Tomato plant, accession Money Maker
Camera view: vertical (180 deg); turntable rotation: 330 degrees
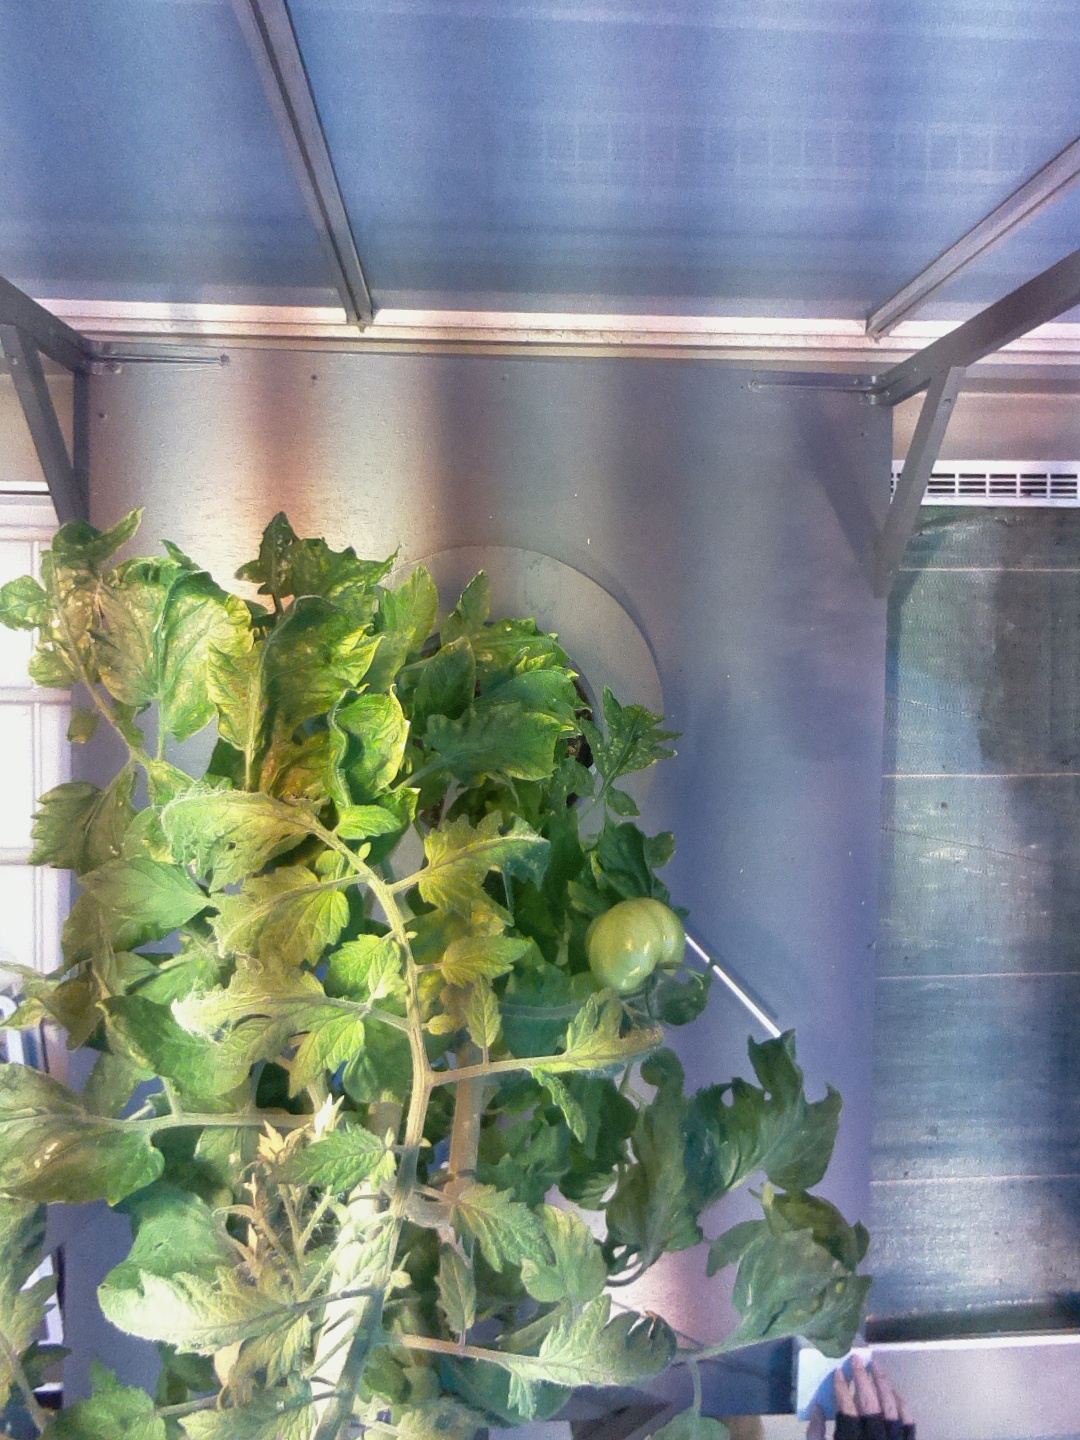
BBCH growth stage 76: 60%-70% of final fruit size